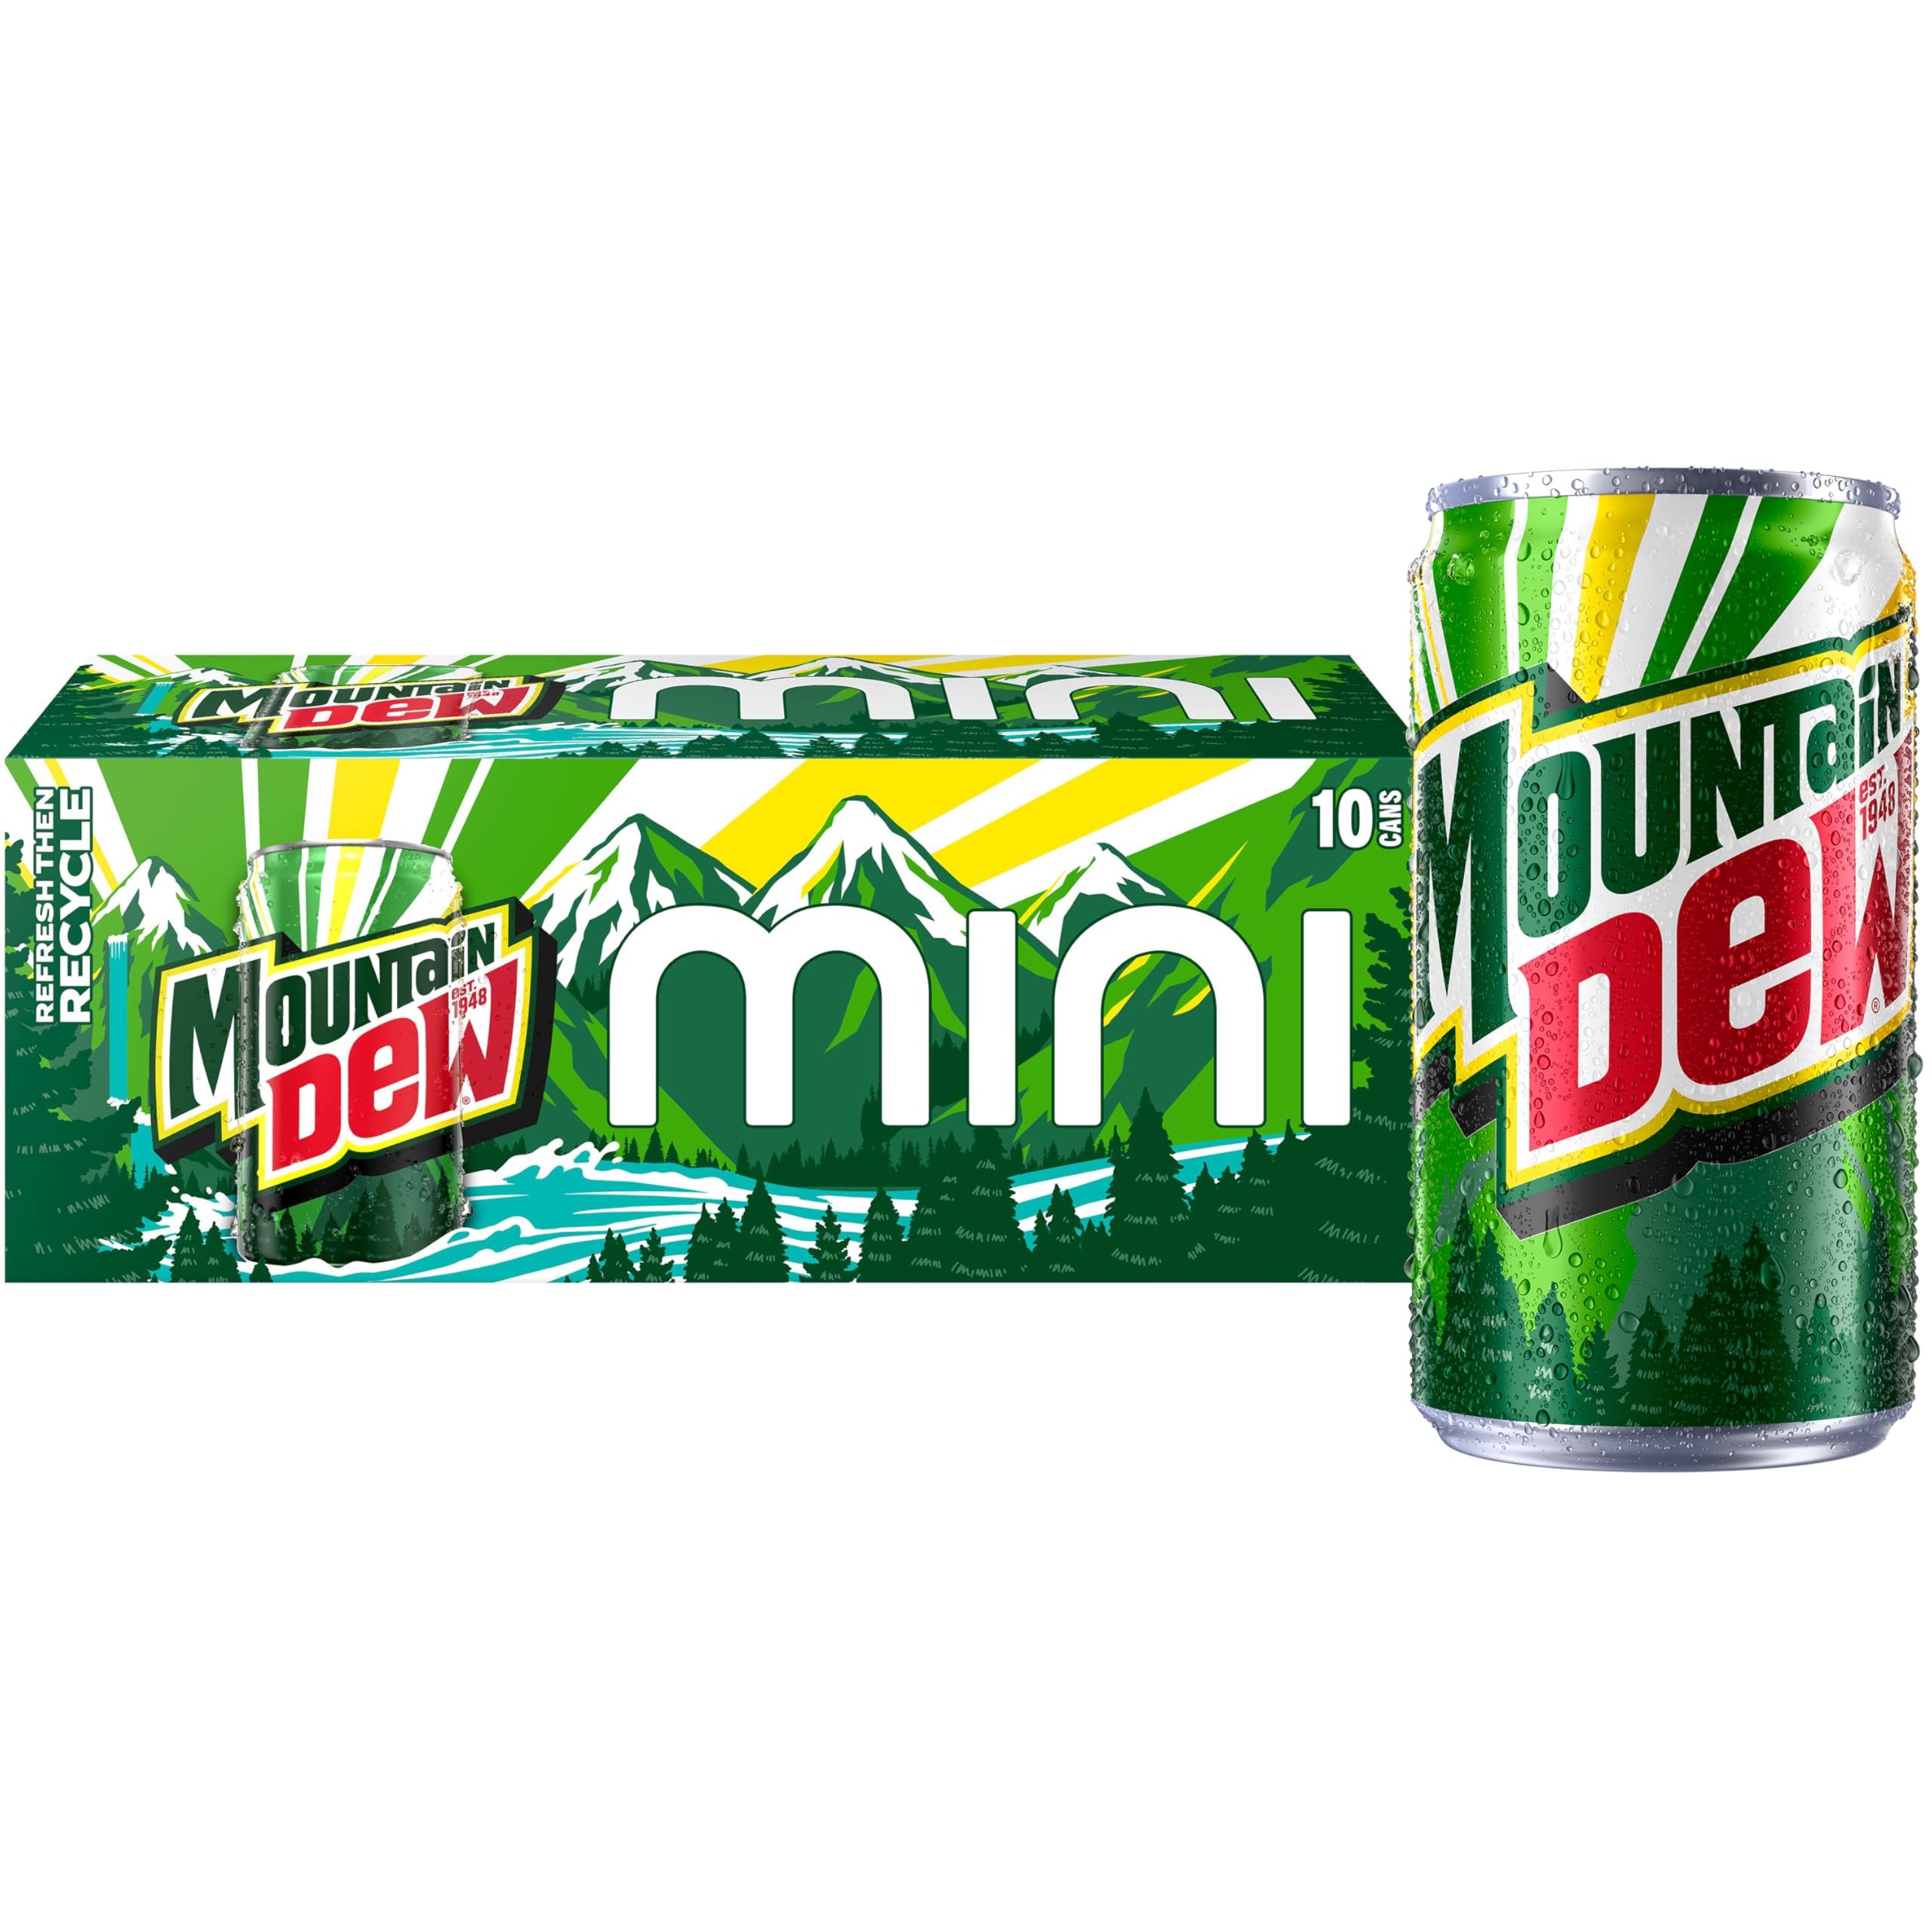
Item Name: Mountain Dew Soda, Mini Cans, 7.5 Fl Oz (Pack of 10)
Bullet Point 1: 10 count of Mountain Dew 7.5 ounce sleek, mini cans—little cans, epic satisfaction
Bullet Point 2: The original, the one that started it al Mountain Dew
Bullet Point 3: Perfect for parties, meals, and celebrations big and small
Bullet Point 4: Great for portion control - each can have only 110 calories
Bullet Point 5: Beverage container material- Metal
Value: 75.0
Unit: Fl Oz

Price: 6.99